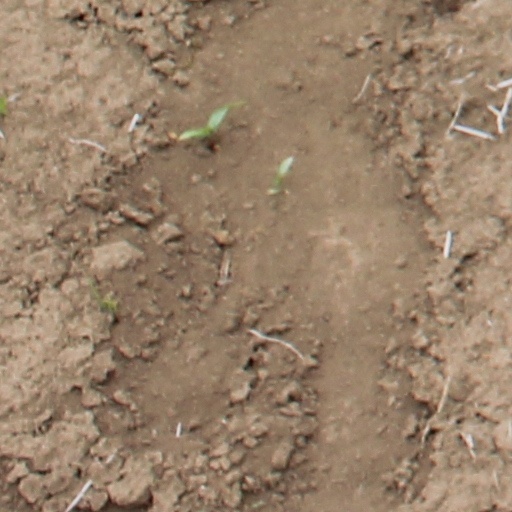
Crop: wheat